Amu Darya sturgeon

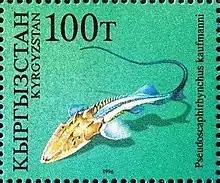
"P. kaufmanni" on a 1996 stamp of Kyrgyzstan

The Amu Darya sturgeon is a small sturgeon, but the largest species of "Pseudoscaphirhynchus", reaching up to in weight and in total length, excluding tail filament. It has a long, thin tail filament. For example, two individuals that both had a length of about excluding tail filament were and including tail filament. The species occurs in two morphs: a relatively large, light-coloured and late maturing morph, and a small, dark-coloured and early maturing morph. The small morph is roughly of similar size to "P. hermanni", a species that lacks a tail filament.